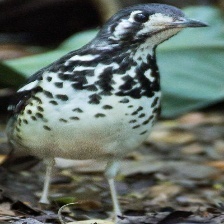
Species: ASHY THRUSHBIRD
Scientific name: GEOKICHLA CINEREA